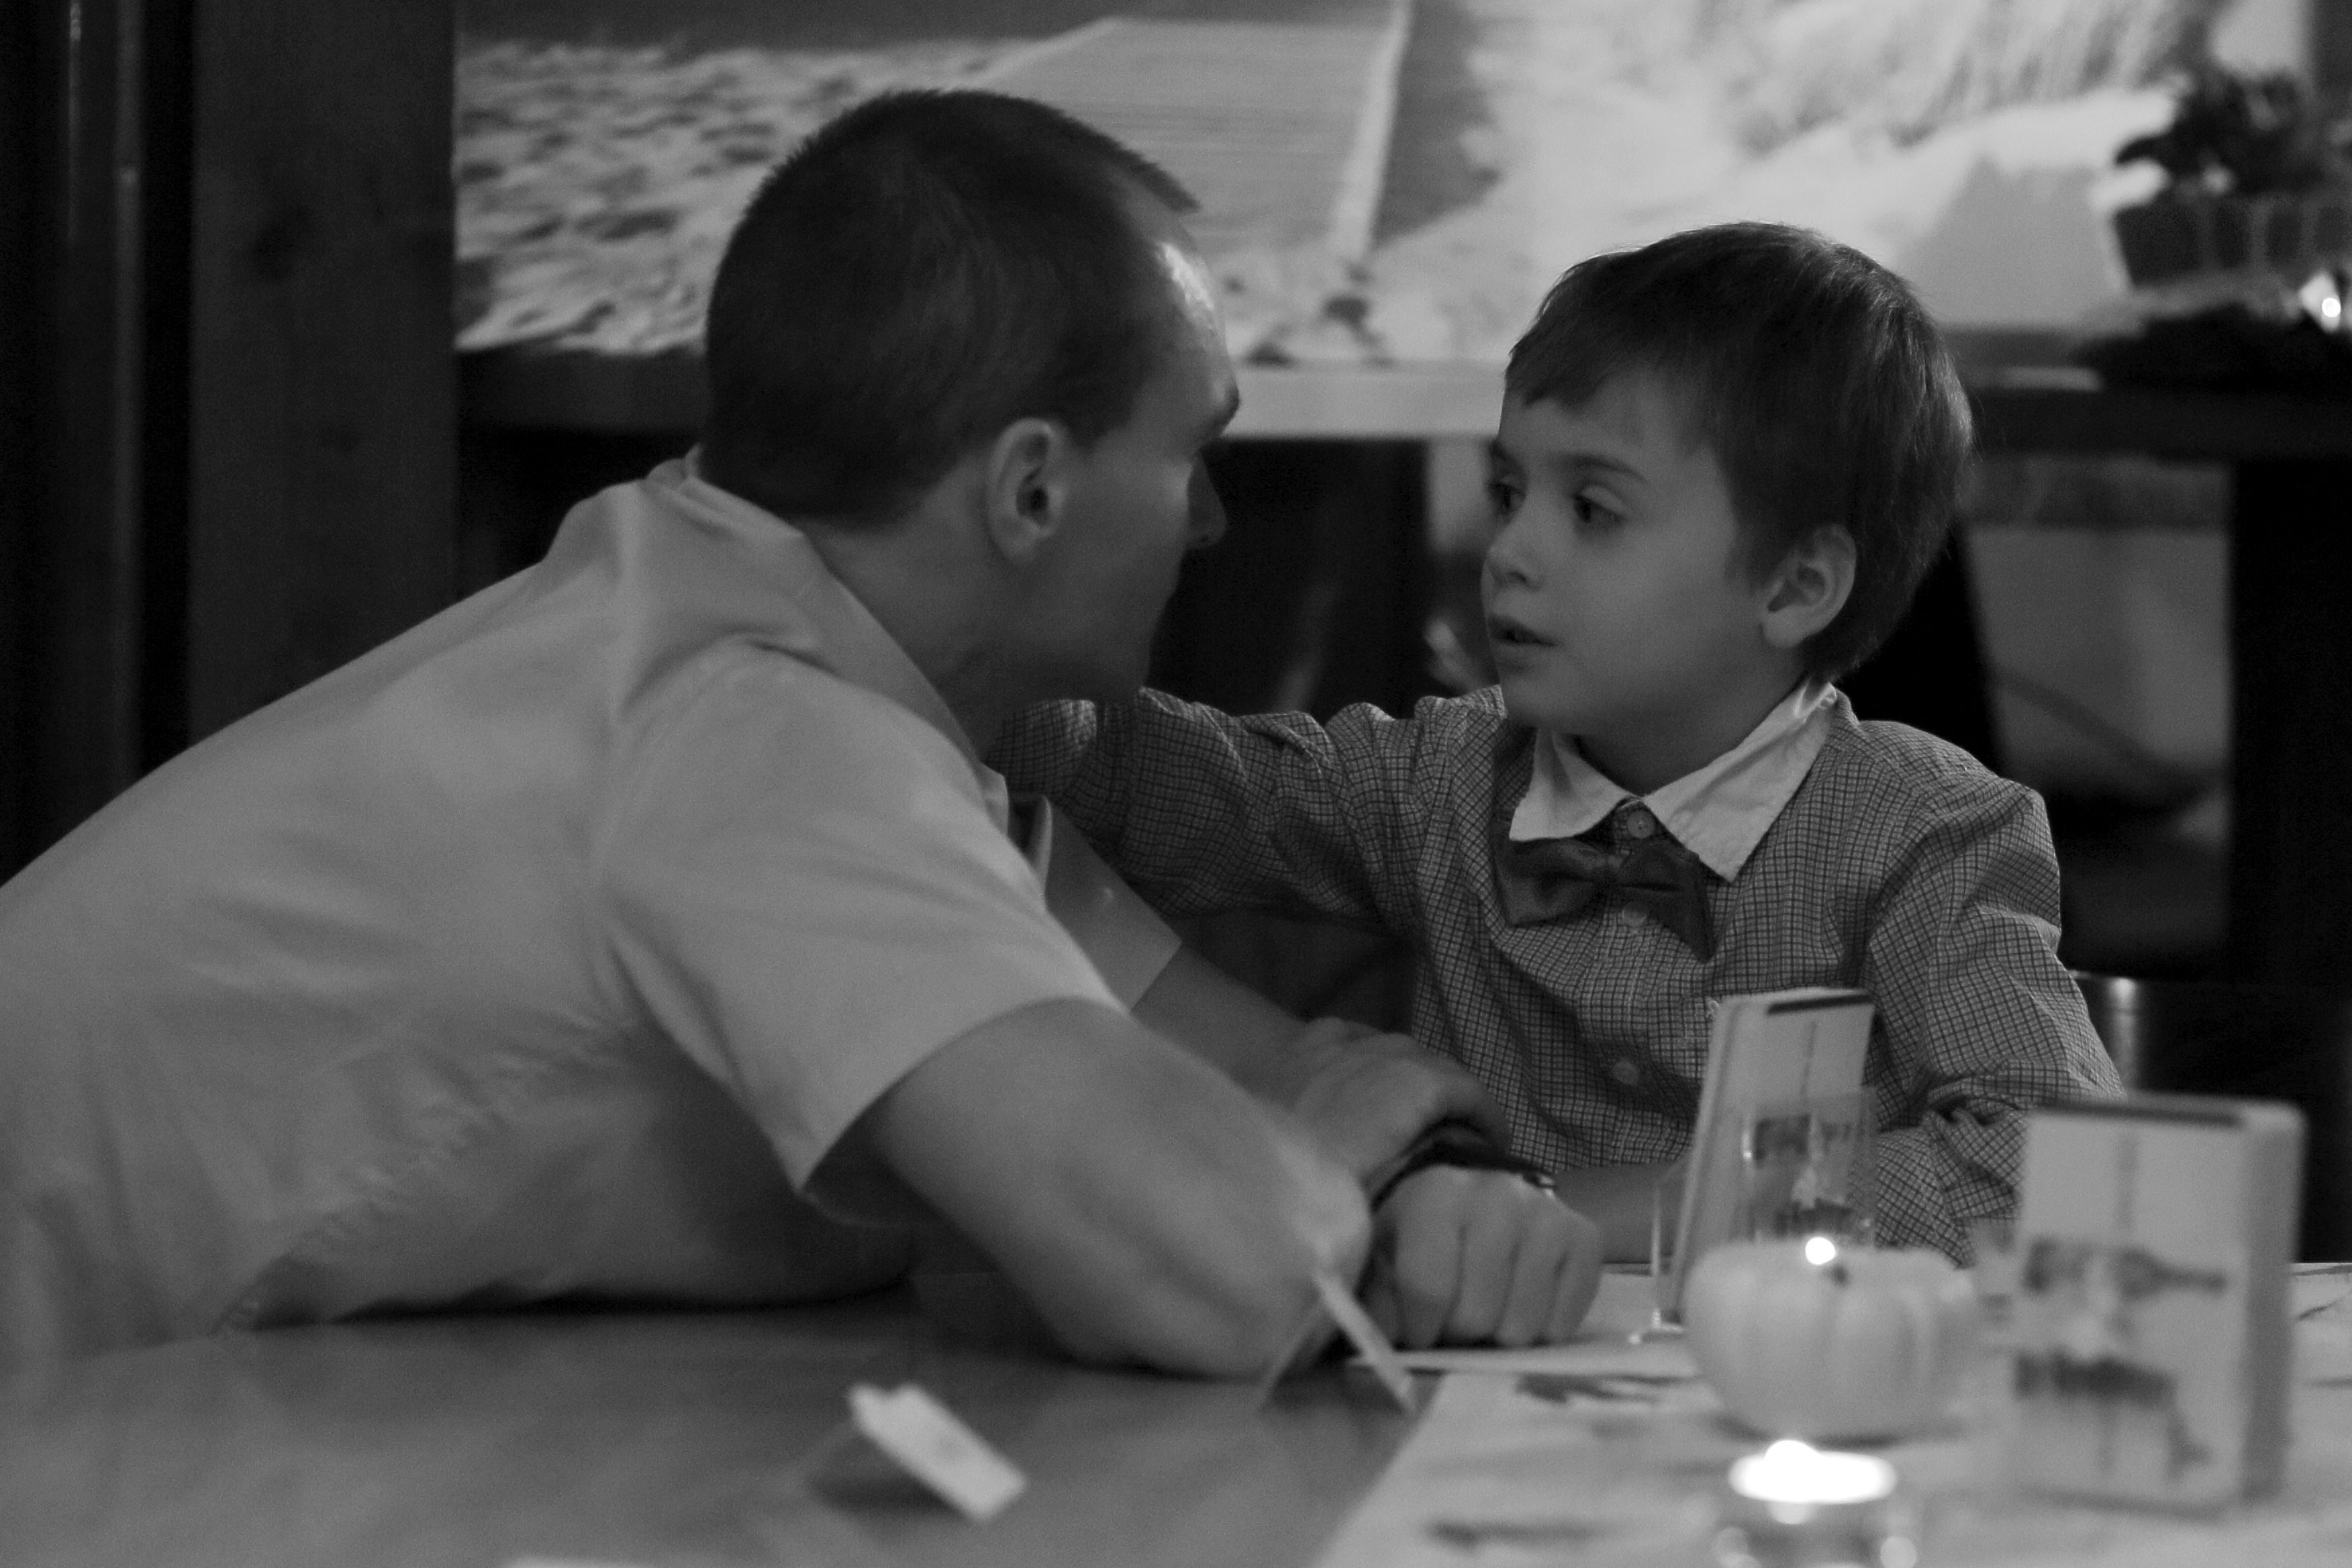
man, person, black and white, people, kid, male, europe, child, human, monochrome, parent, conversation, dad, bw, blackandwhite, blackwhite, ceremony, europa, germany, deutschland, alemania, allemagne, sw, schwarzweiss, deutsch, schwarzweis, german, kind, germania, einfarbig, leute, mensch, menschen, parents, eltern, interaction, monochrome photography